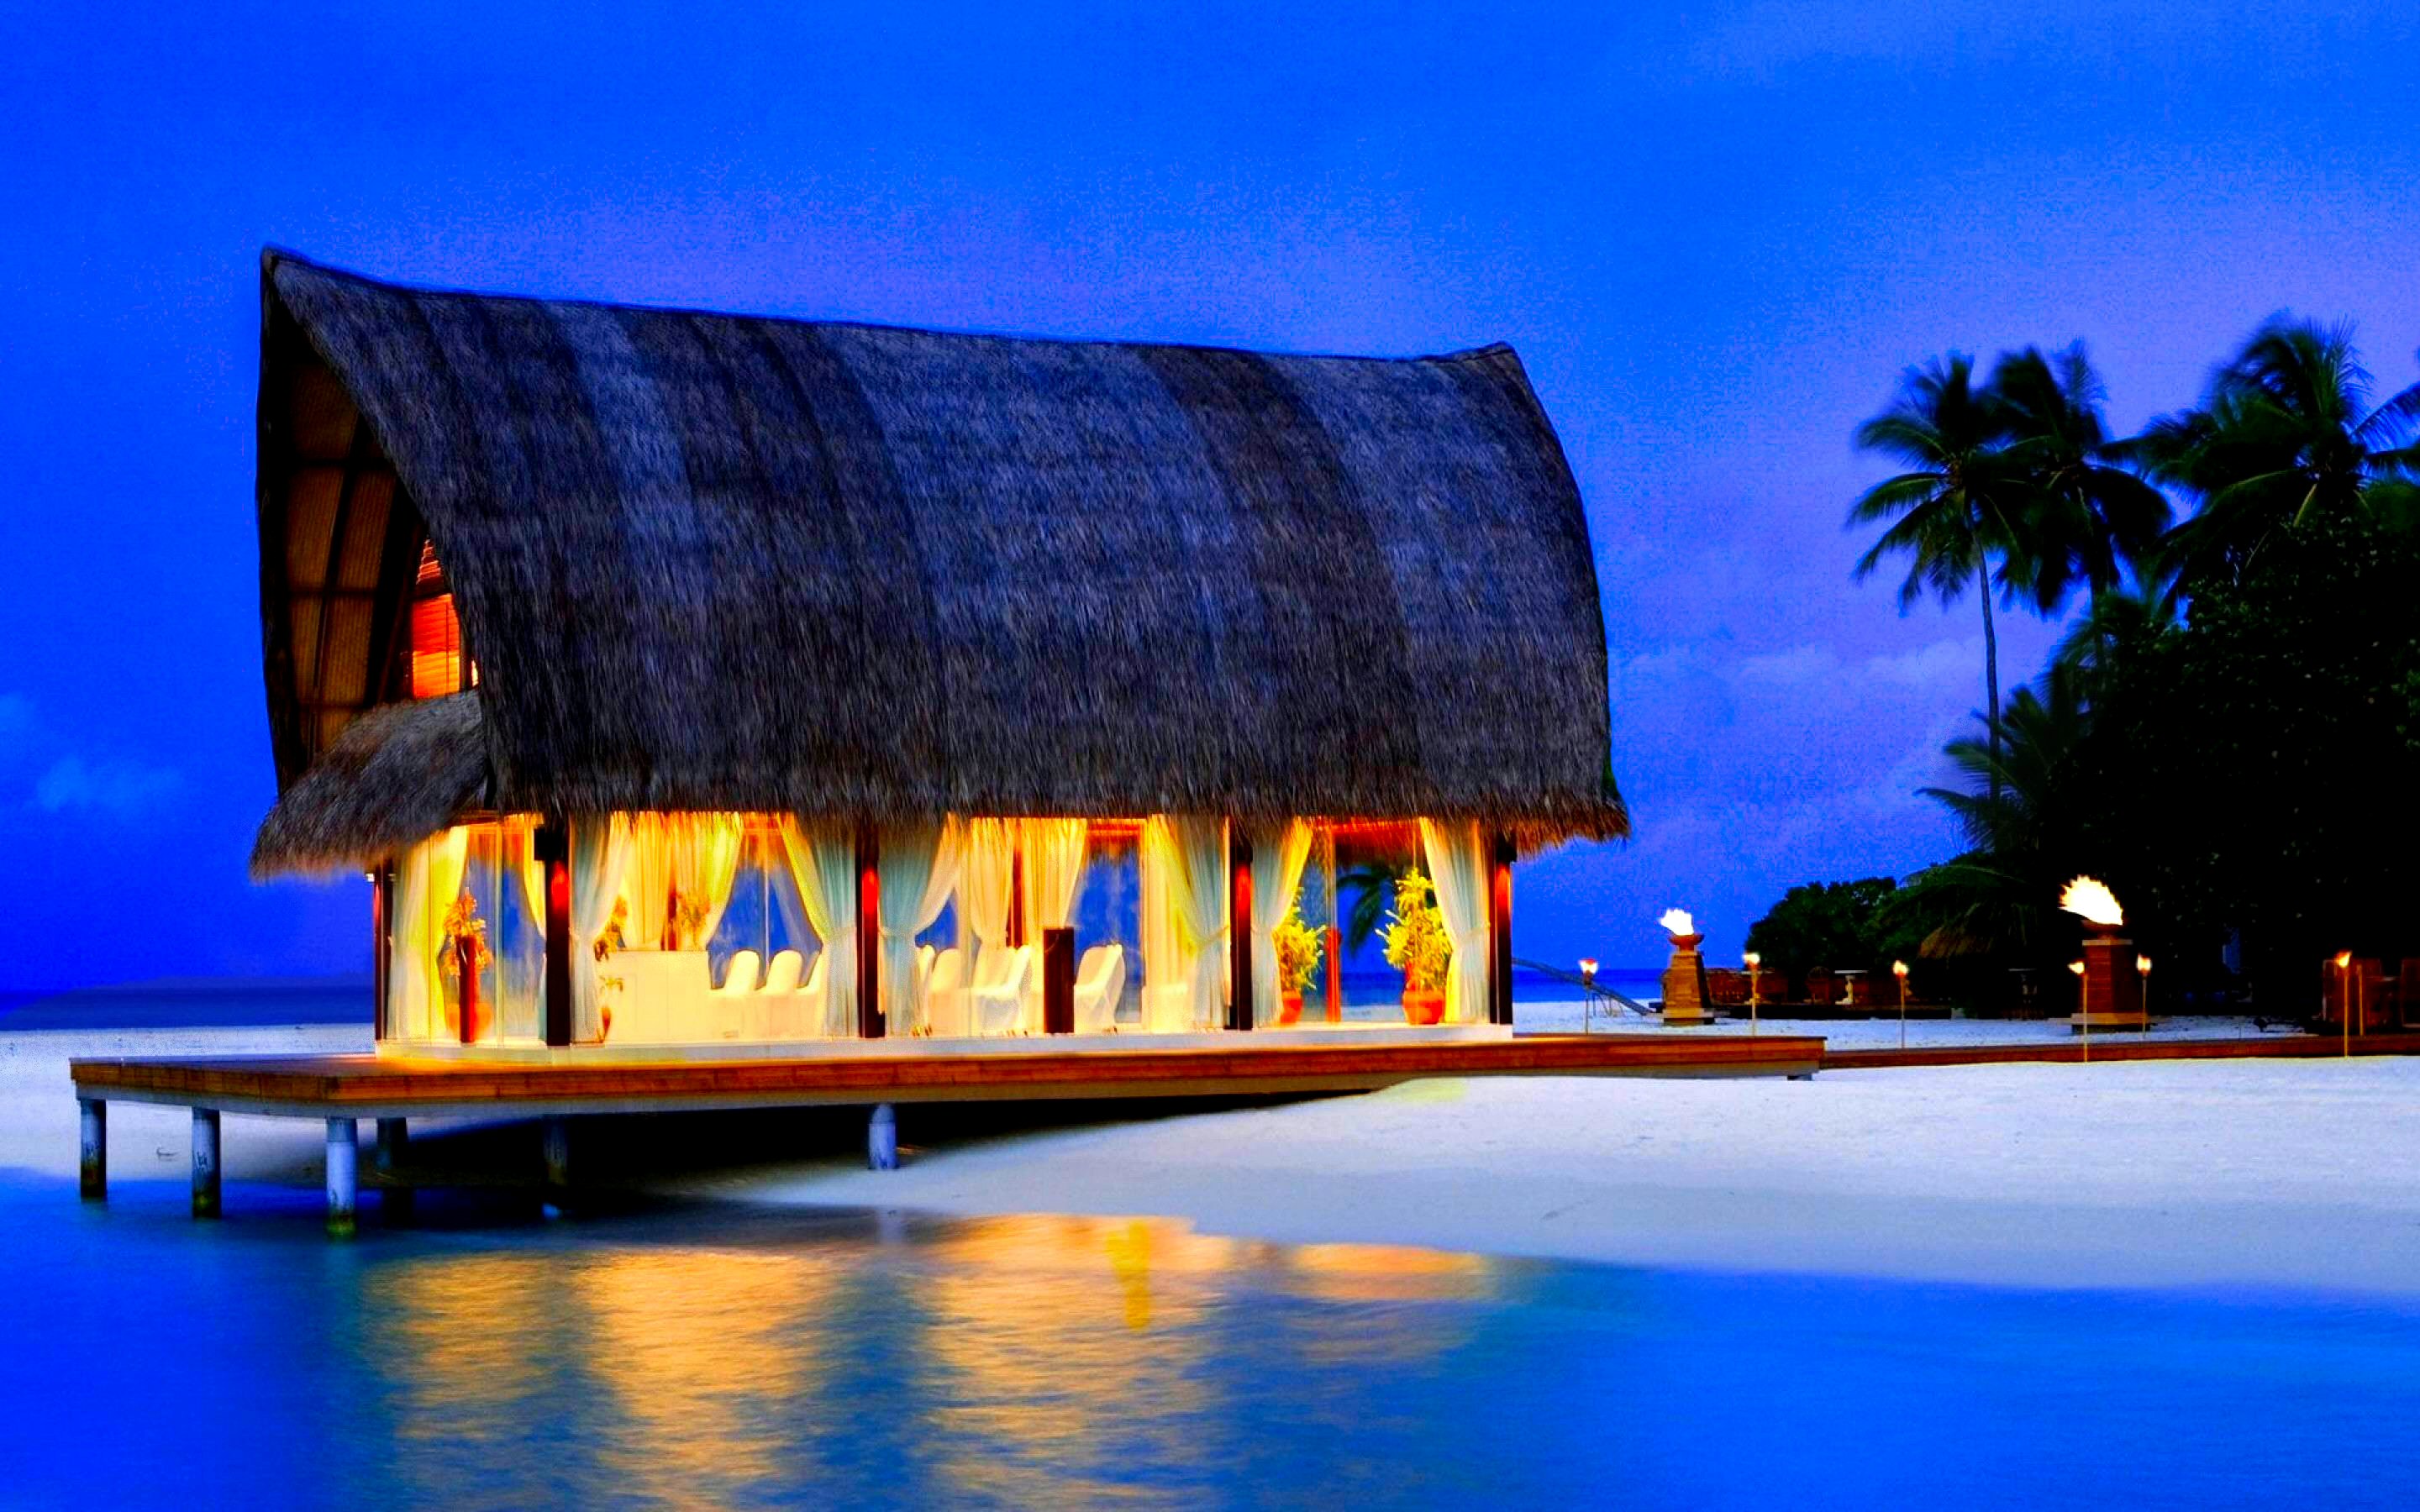
nature, lighting, sky, architecture, majorelle blue, night, house, tree, palm tree, resort, tropics, vacation, building, leisure, arecales, tourism, tourist attraction, home, eco hotel, hotel, evening, ocean